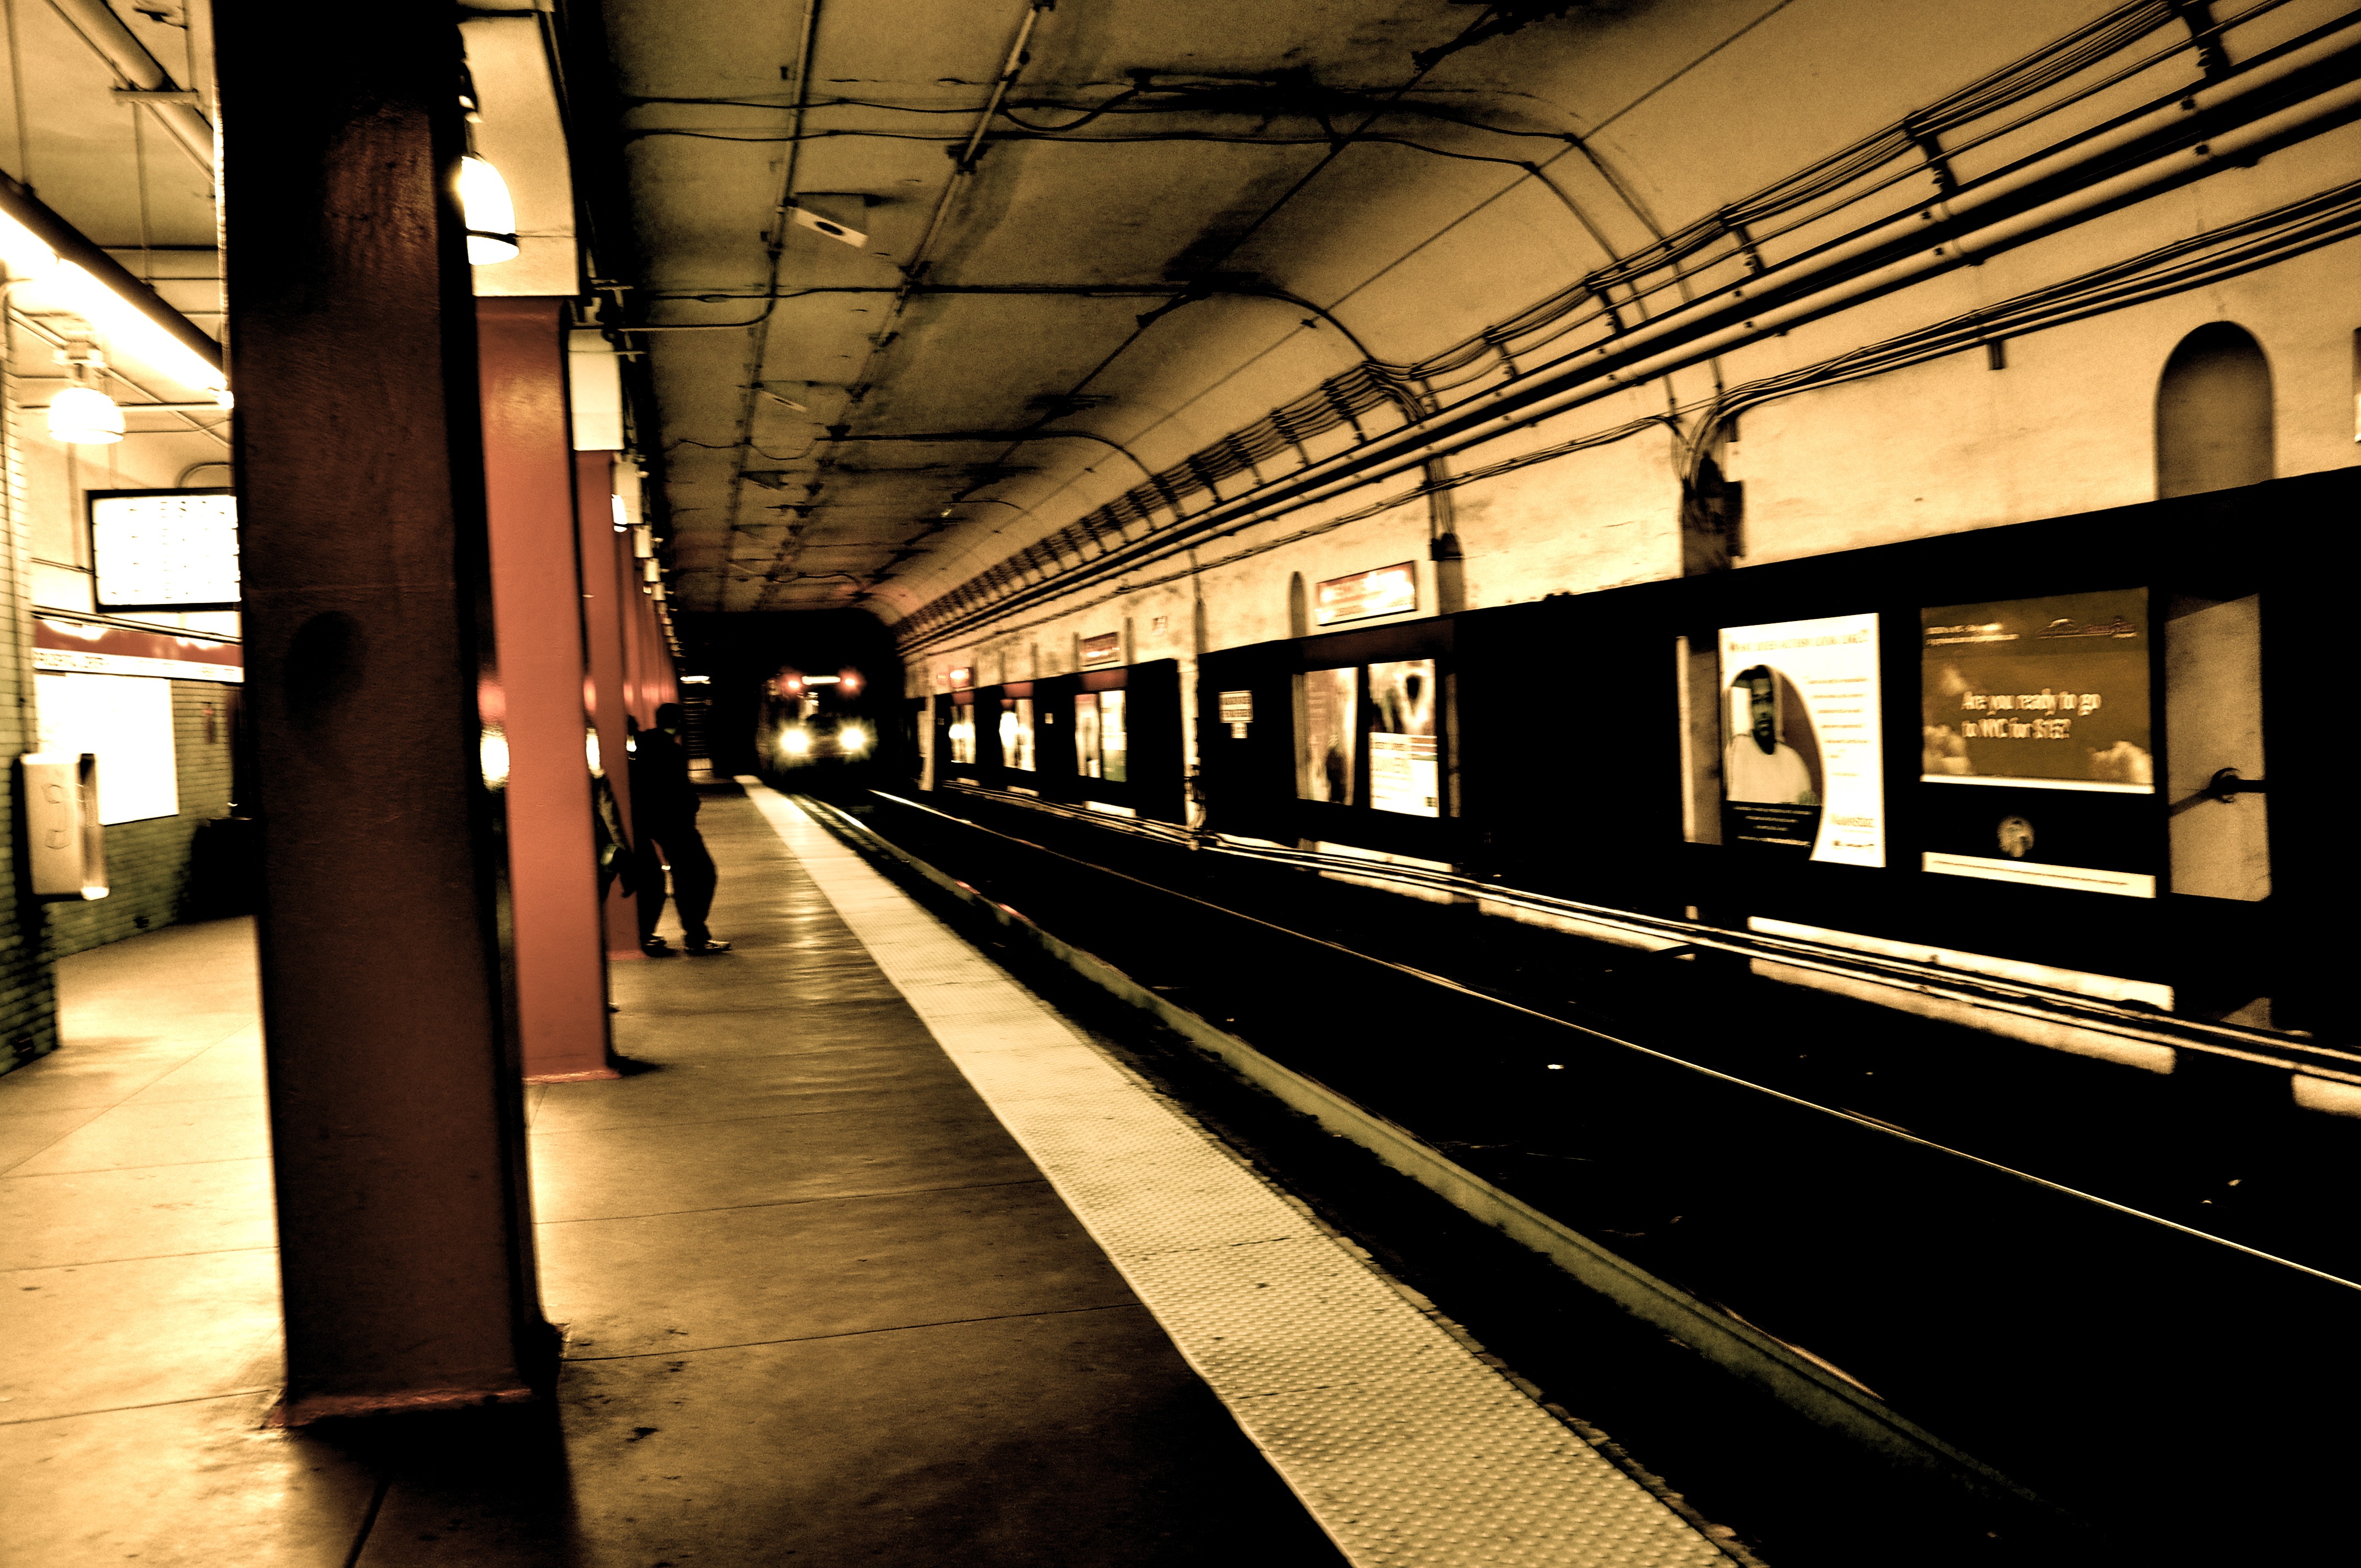
light, night, train, subway, metro, underground, transportation, transport, vehicle, nyc, station, train station, public transport, metro station, tourist attraction, urban area, rapid transit